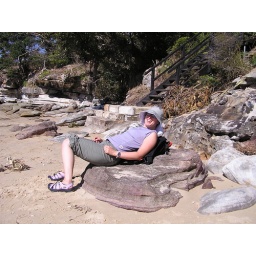
sitting on reef beach in manly getting our 1st tan/burn